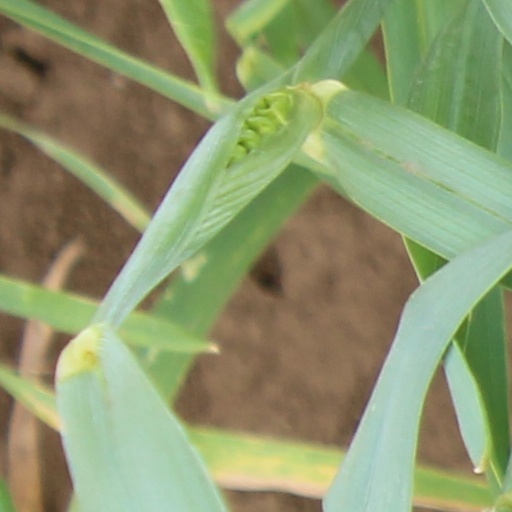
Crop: wheat